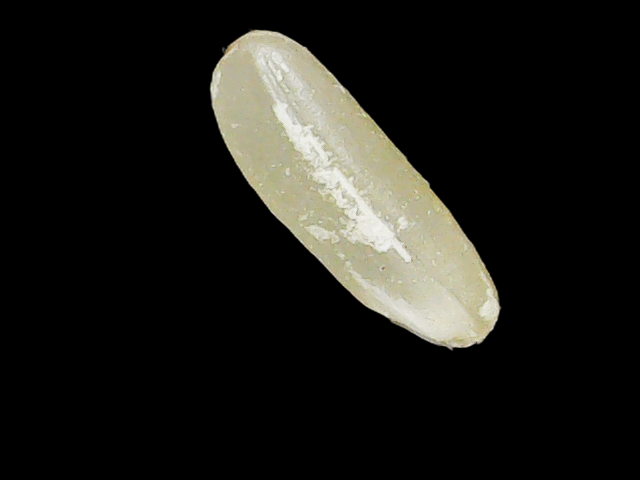
Rice variety: Binadhan17